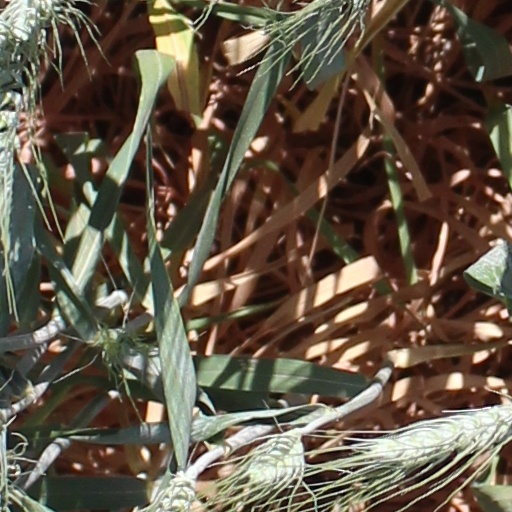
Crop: wheat